Sects of Sikhism

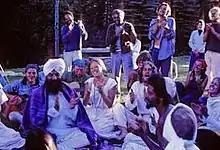
Yogi Bhajan and some early students chanting together at the 3HO Summer Solstice gathering of 1970

Suthrashahis were a sect of Sikhism founded by Suthra Shah (1625-1682), a disciple of Guru Hargobind. Suthra Shah was born into a Nanda Khatri family in what is now Gurdaspur district. The order practiced mendicancy, carrying two wooden sticks they struck together while soliciting alms. In Frans Balthazar Solvyns' 1796 work "A Collection of Two Hundred and Fifty Coloured Etchings: Descriptive of the Manners, Customs and Dresses of the Hindoos", Solvyns included a depiction of a "Naunuk Punthy" in Calcutta with one shoe, half a mustache, and two sticks, who may have actually been a Suthrashahi. The Suthrashahis are categorized as a sub-sect under the Udasi sect.